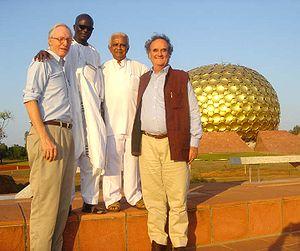
Doudou Diène, né le 12 décembre 1941 à M'bour, est un juriste et diplomate sénégalais. Il est rapporteur spécial de l’ONU sur les formes contemporaines de racisme, de discrimination raciale, de xénophobie et de l’intolérance qui lui est associée de 2002 à 2008. En mai 2007, il est nommé par François Hollande membre du conseil d'administration de la Fondation pour la mémoire de l'esclavage.